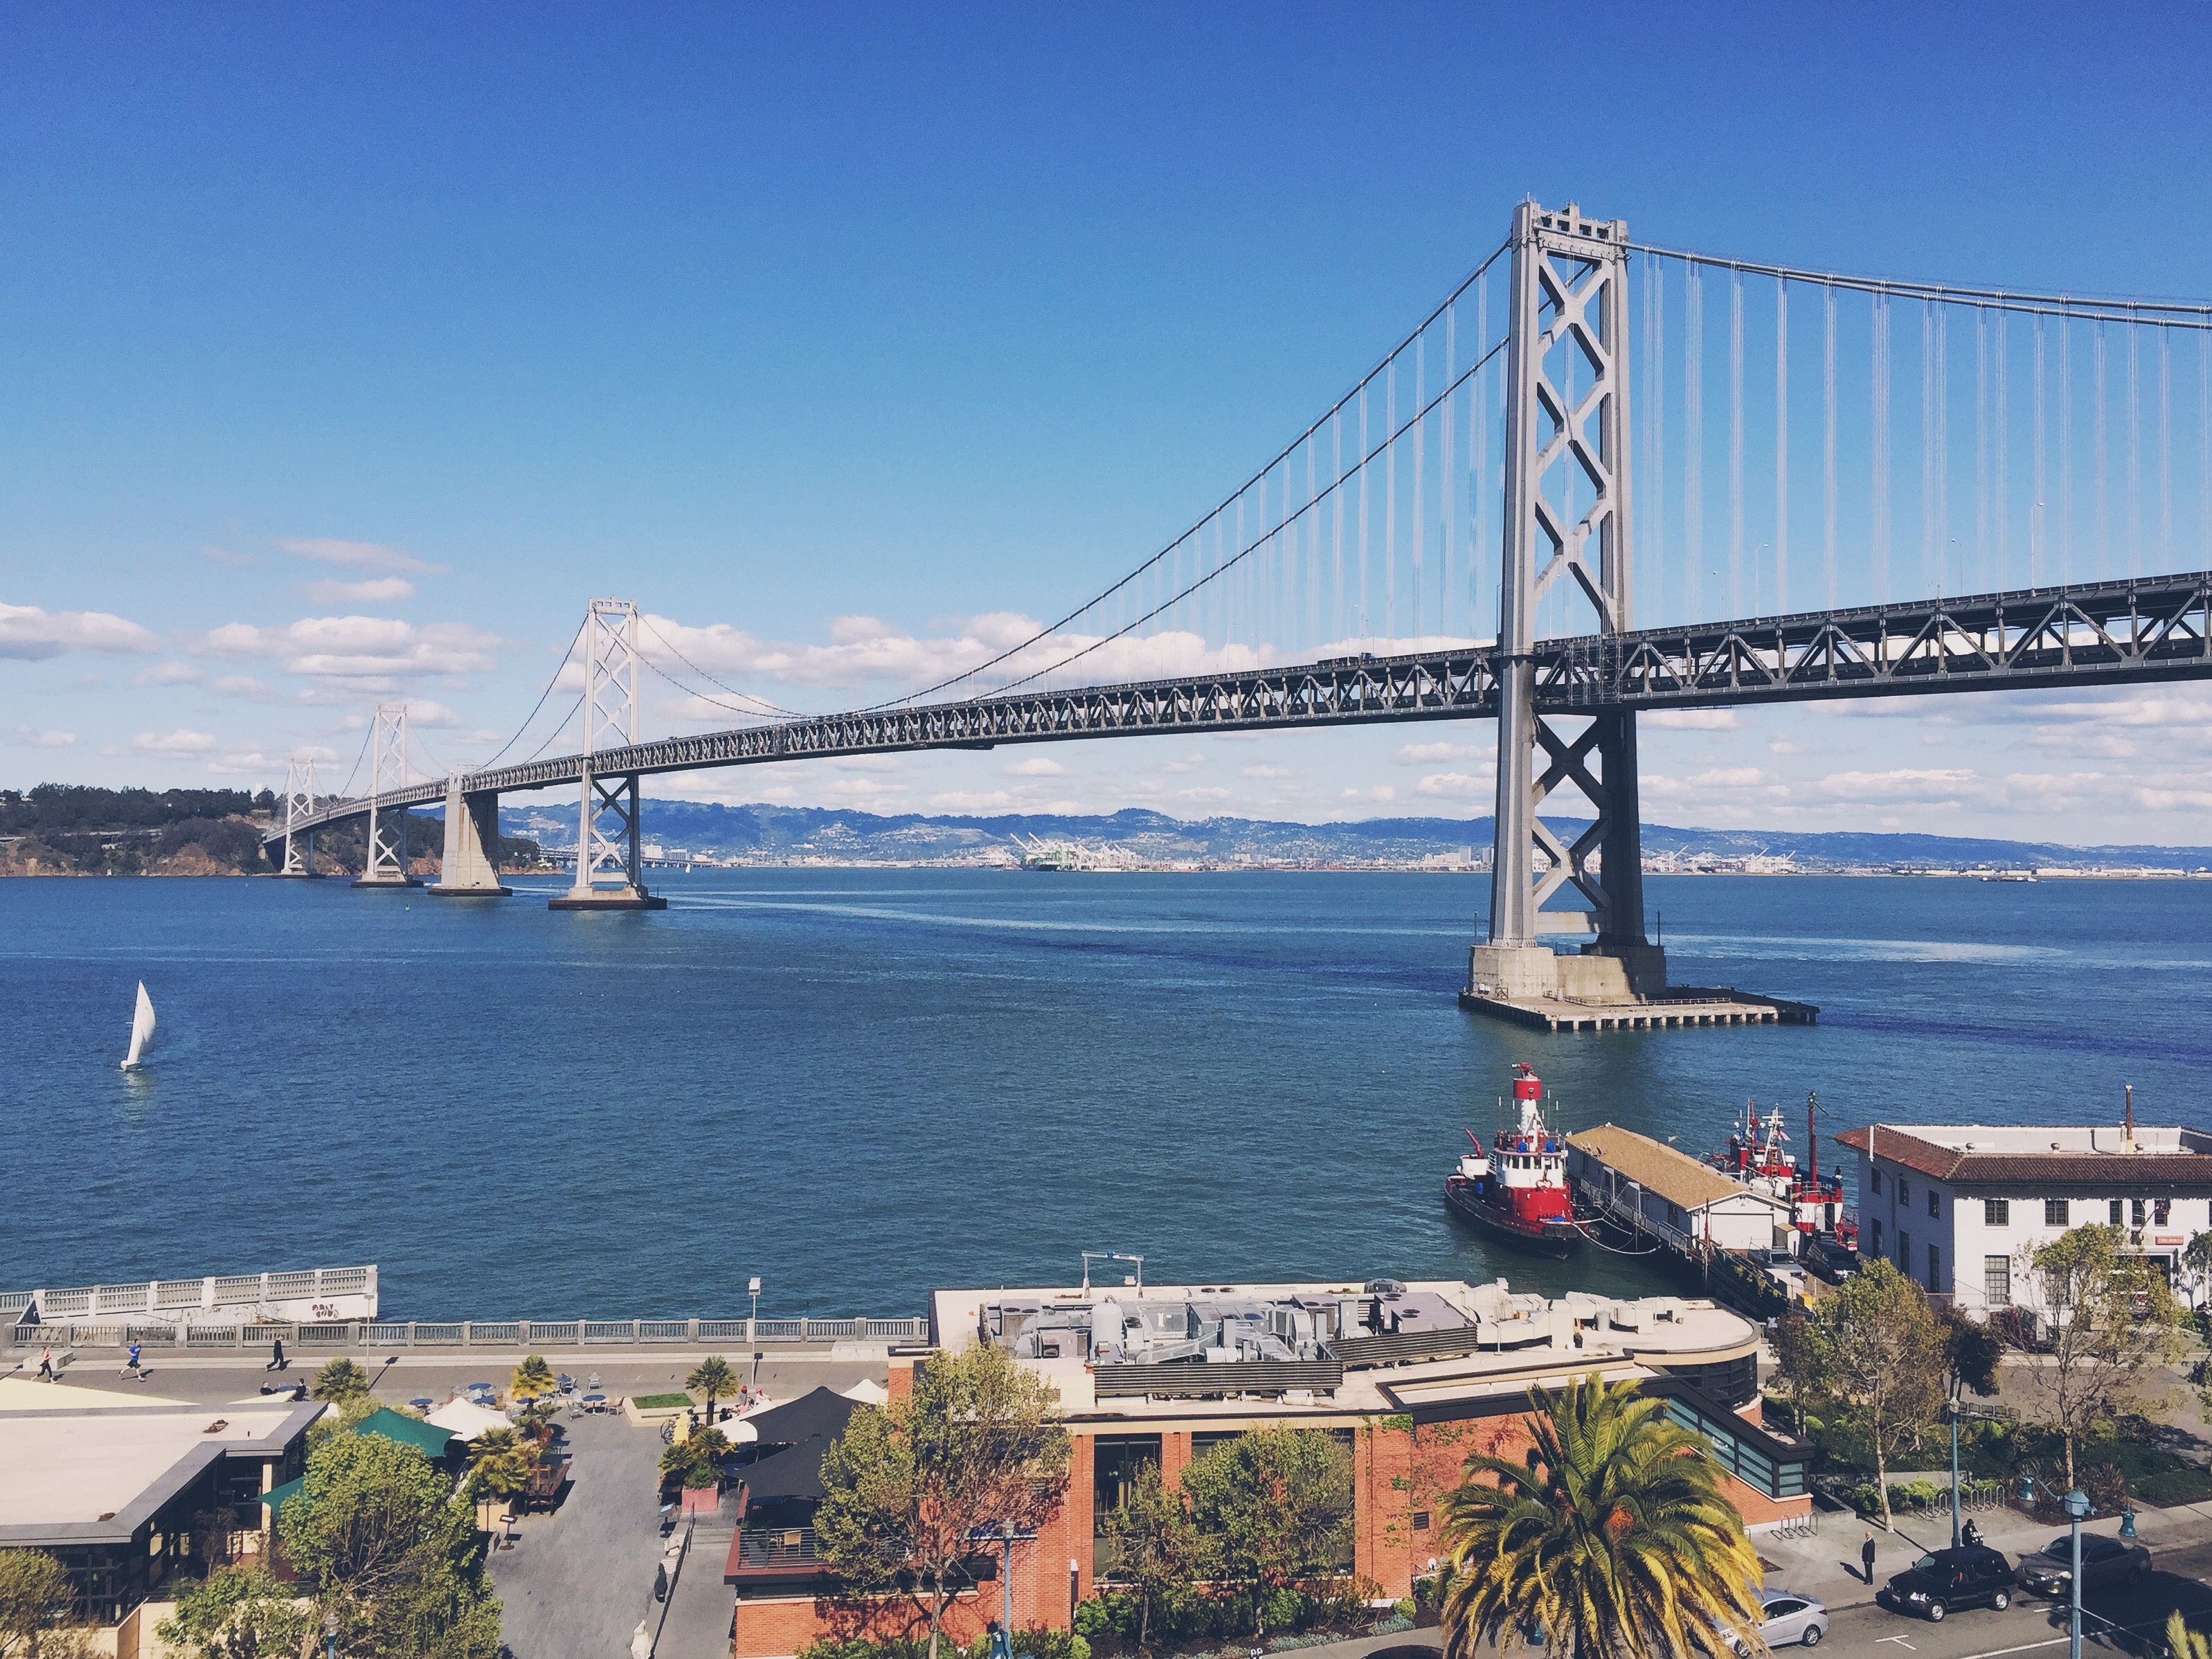
sea, coast, dock, architecture, structure, road, bridge, traffic, street, building, city, steel, transportation, construction, high, vehicle, metal, bay, harbor, suspension, marina, port, long, engineering, infrastructure, pillars, massive, cable stayed bridge, nonbuilding structure, hostoric